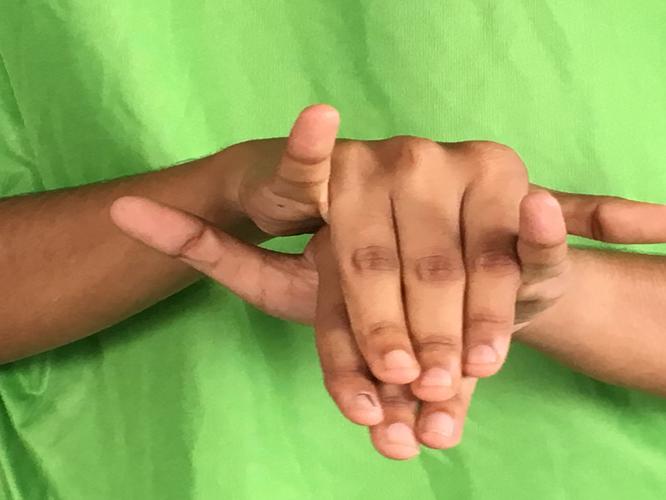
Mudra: Varaha
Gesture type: double_hand